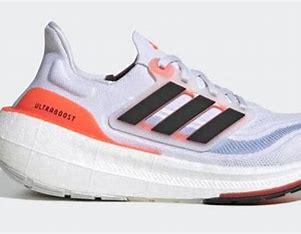
Brand: Adidas
Model: Ultraboost Light Lauf